Man of God (2022 film)

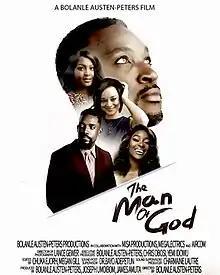

Man of God is a 2022 Nigerian film produced and directed by Bolanle Austen-Peters and starring Akah Nnani, Osas Ighodaro, Dorcas Shola-Fapson, Prince Nelson Enwerem, Atlanta Bridget Johnson, Jude Chukwuka, Olumide Oworu, Mawuli Gavor and many others. Based on the biblical story "The Prodigal Son", "Man of God" was released on Netflix on 16 April 2022 as Bolanle Austen-Peters first Netflix branded film.